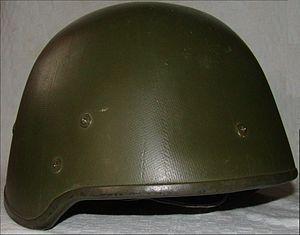
Le casque wz. 93 est le premier casque de combat polonais en matériaux composites.